Prisiadki

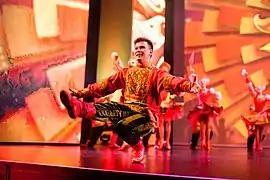
Russian dancer at the Imagine Cup

Prisiadki (: , ; , or ) or vprisiadku dancing is a type of male dance move in East Slavic (Russian, Ukrainian) dances. The dancer squats and thrusts one foot out in turns. The term is occasionally translated in English as squatting (squat dance, e.g., in a translation of "Eugene Onegin").